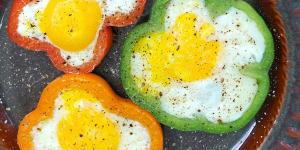
huevos con pimientos y cebolla